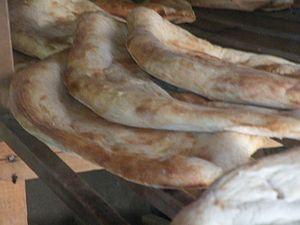
Shotis puri
La cuisine géorgienne désigne les styles de cuisine et plats traditionnels géorgiens, pays du Caucase sur les rives de la mer Noire. En dehors de la Géorgie cette cuisine est également répandue dans les pays de l'ancienne Union Soviétique où elle était considérée comme la « haute cuisine » de l’URSS.